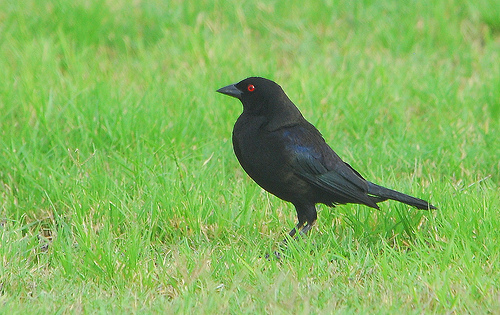
this is a black bird with a red eye. tarsus and feet are black as well. small pointed bill.
average size, all black and shiny bird, with bright red eyes.
the bird has a black overall color but with some hint of blue and green along its coverts as well as a red eyering on its head.
this bird is nearly all black except for a bright red eye.
this bird has a black bill and a black body.
this bird has wings that are black and has red eyes
this is mostly a black bird with a grey beak and red eyes.
this bird is all black with a red eyering and short pointy bill.
this all black bird has a sharp pointed bill and a very red eye.
this bird has a black crown and wings and a black breast with red eyes.
Species: Bronzed Cowbird